Suriname

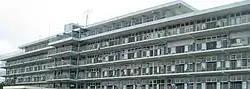
Academic Hospital Paramaribo is the largest hospital in Suriname with 465 beds

After assuming power in the fall of 1996, the Wijdenbosch government ended the structural adjustment program of the previous government, claiming it was unfair to the poorer elements of society. Tax revenues fell as old taxes lapsed and the government failed to implement new tax alternatives. By the end of 1997, the allocation of new Dutch development funds was frozen as Surinamese Government relations with the Netherlands deteriorated. Economic growth slowed in 1998, with decline in the mining, construction, and utility sectors. Rampant government expenditures, poor tax collection, a bloated civil service, and reduced foreign aid in 1999 contributed to the fiscal deficit, estimated at 11% of GDP. The government sought to cover this deficit through monetary expansion, which led to a dramatic increase in inflation. It takes longer on average to register a new business in Suriname than virtually any other country in the world (694 days or about 99 weeks).